Spanish ironclad Sagunto

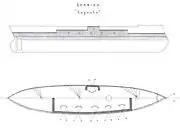
Plan and right-elevation drawing of "Segunto"; the shaded areas show armor protection

"Segunto" was long at the waterline, had a beam of and a draft of . She displaced and was fitted with a ram bow. Her crew consisted of 554 officers and enlisted men.